Weybourne Priory

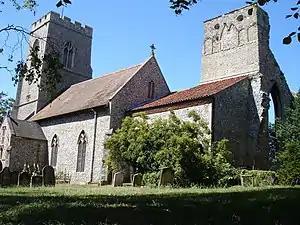
Weybourne Priory (right) and All Saints' Church

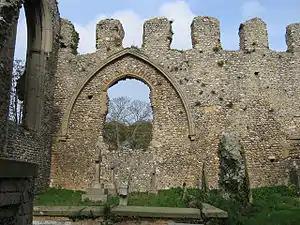
Priory church ruins

Weybourne Priory was a small Augustinian medieval monastic house in Weybourne, Norfolk, England.